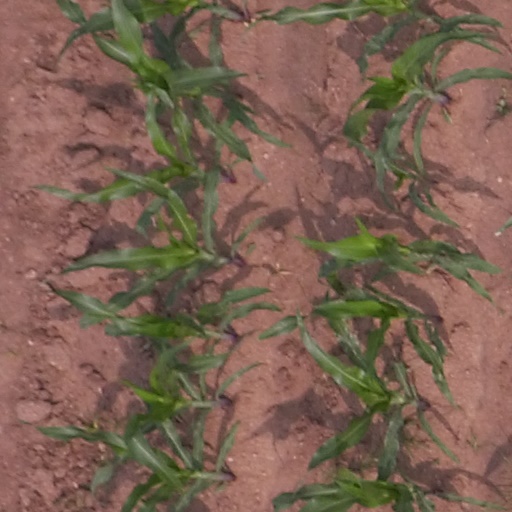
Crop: maize; corn